West Virginia Mountaineers men's basketball

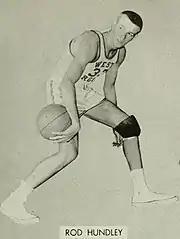
Hot Rod Hundley in 1955

The modern era of West Virginia basketball history began in 1955, with the emergence of sophomore guard Hot Rod Hundley and newly appointed head coach Fred Schaus. The Mountaineers finished with a 19–11 record, and earned the first NCAA tournament appearance in school history under Hundley's lead. The team entered the tournament with a #19 ranking, the first Top 20 ranking in school history. However, they lost to the #3 La Salle Explorers in the first round of the tourney, 95–61.